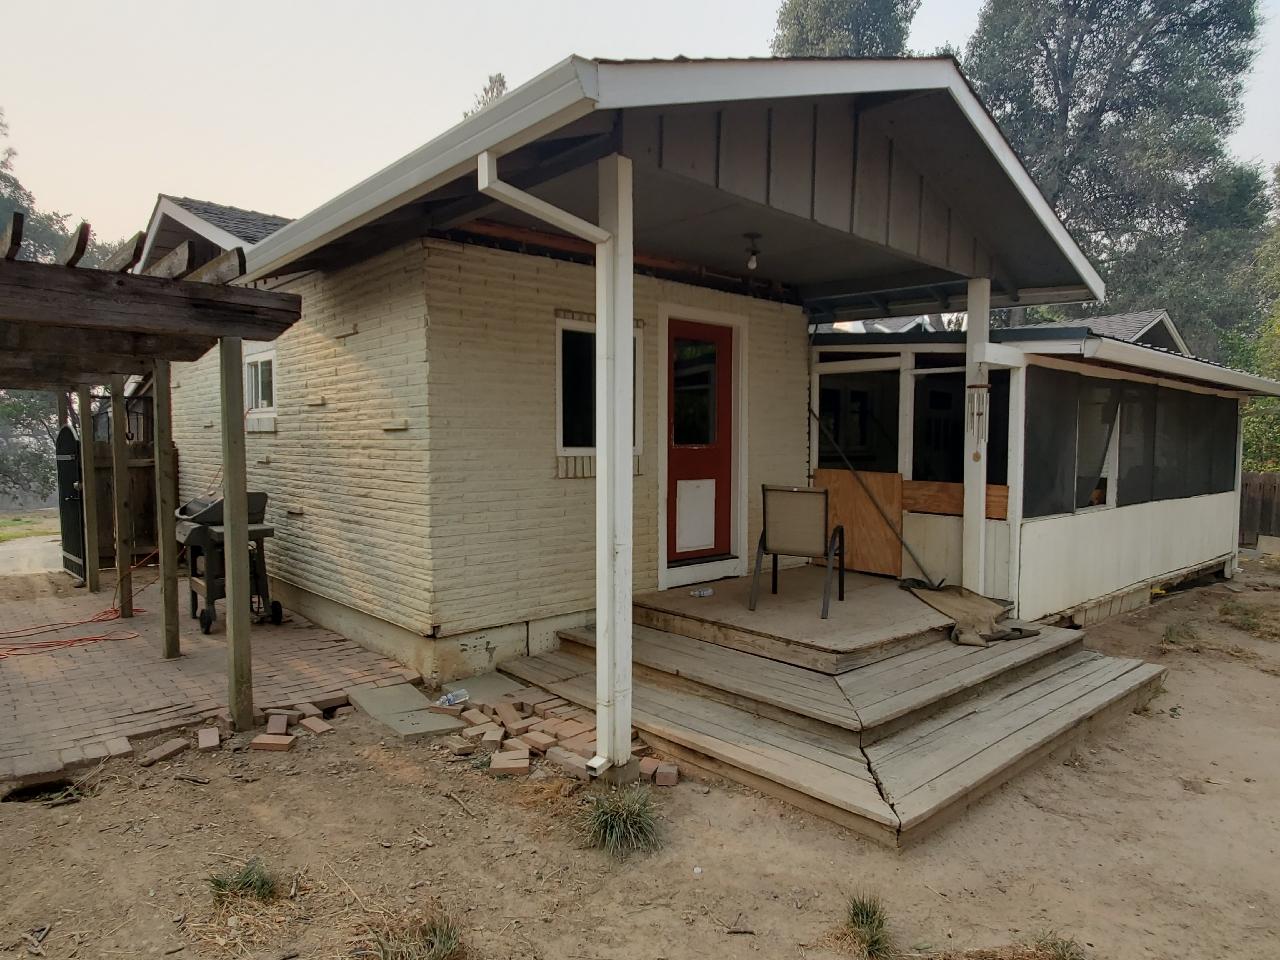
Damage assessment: no_damage